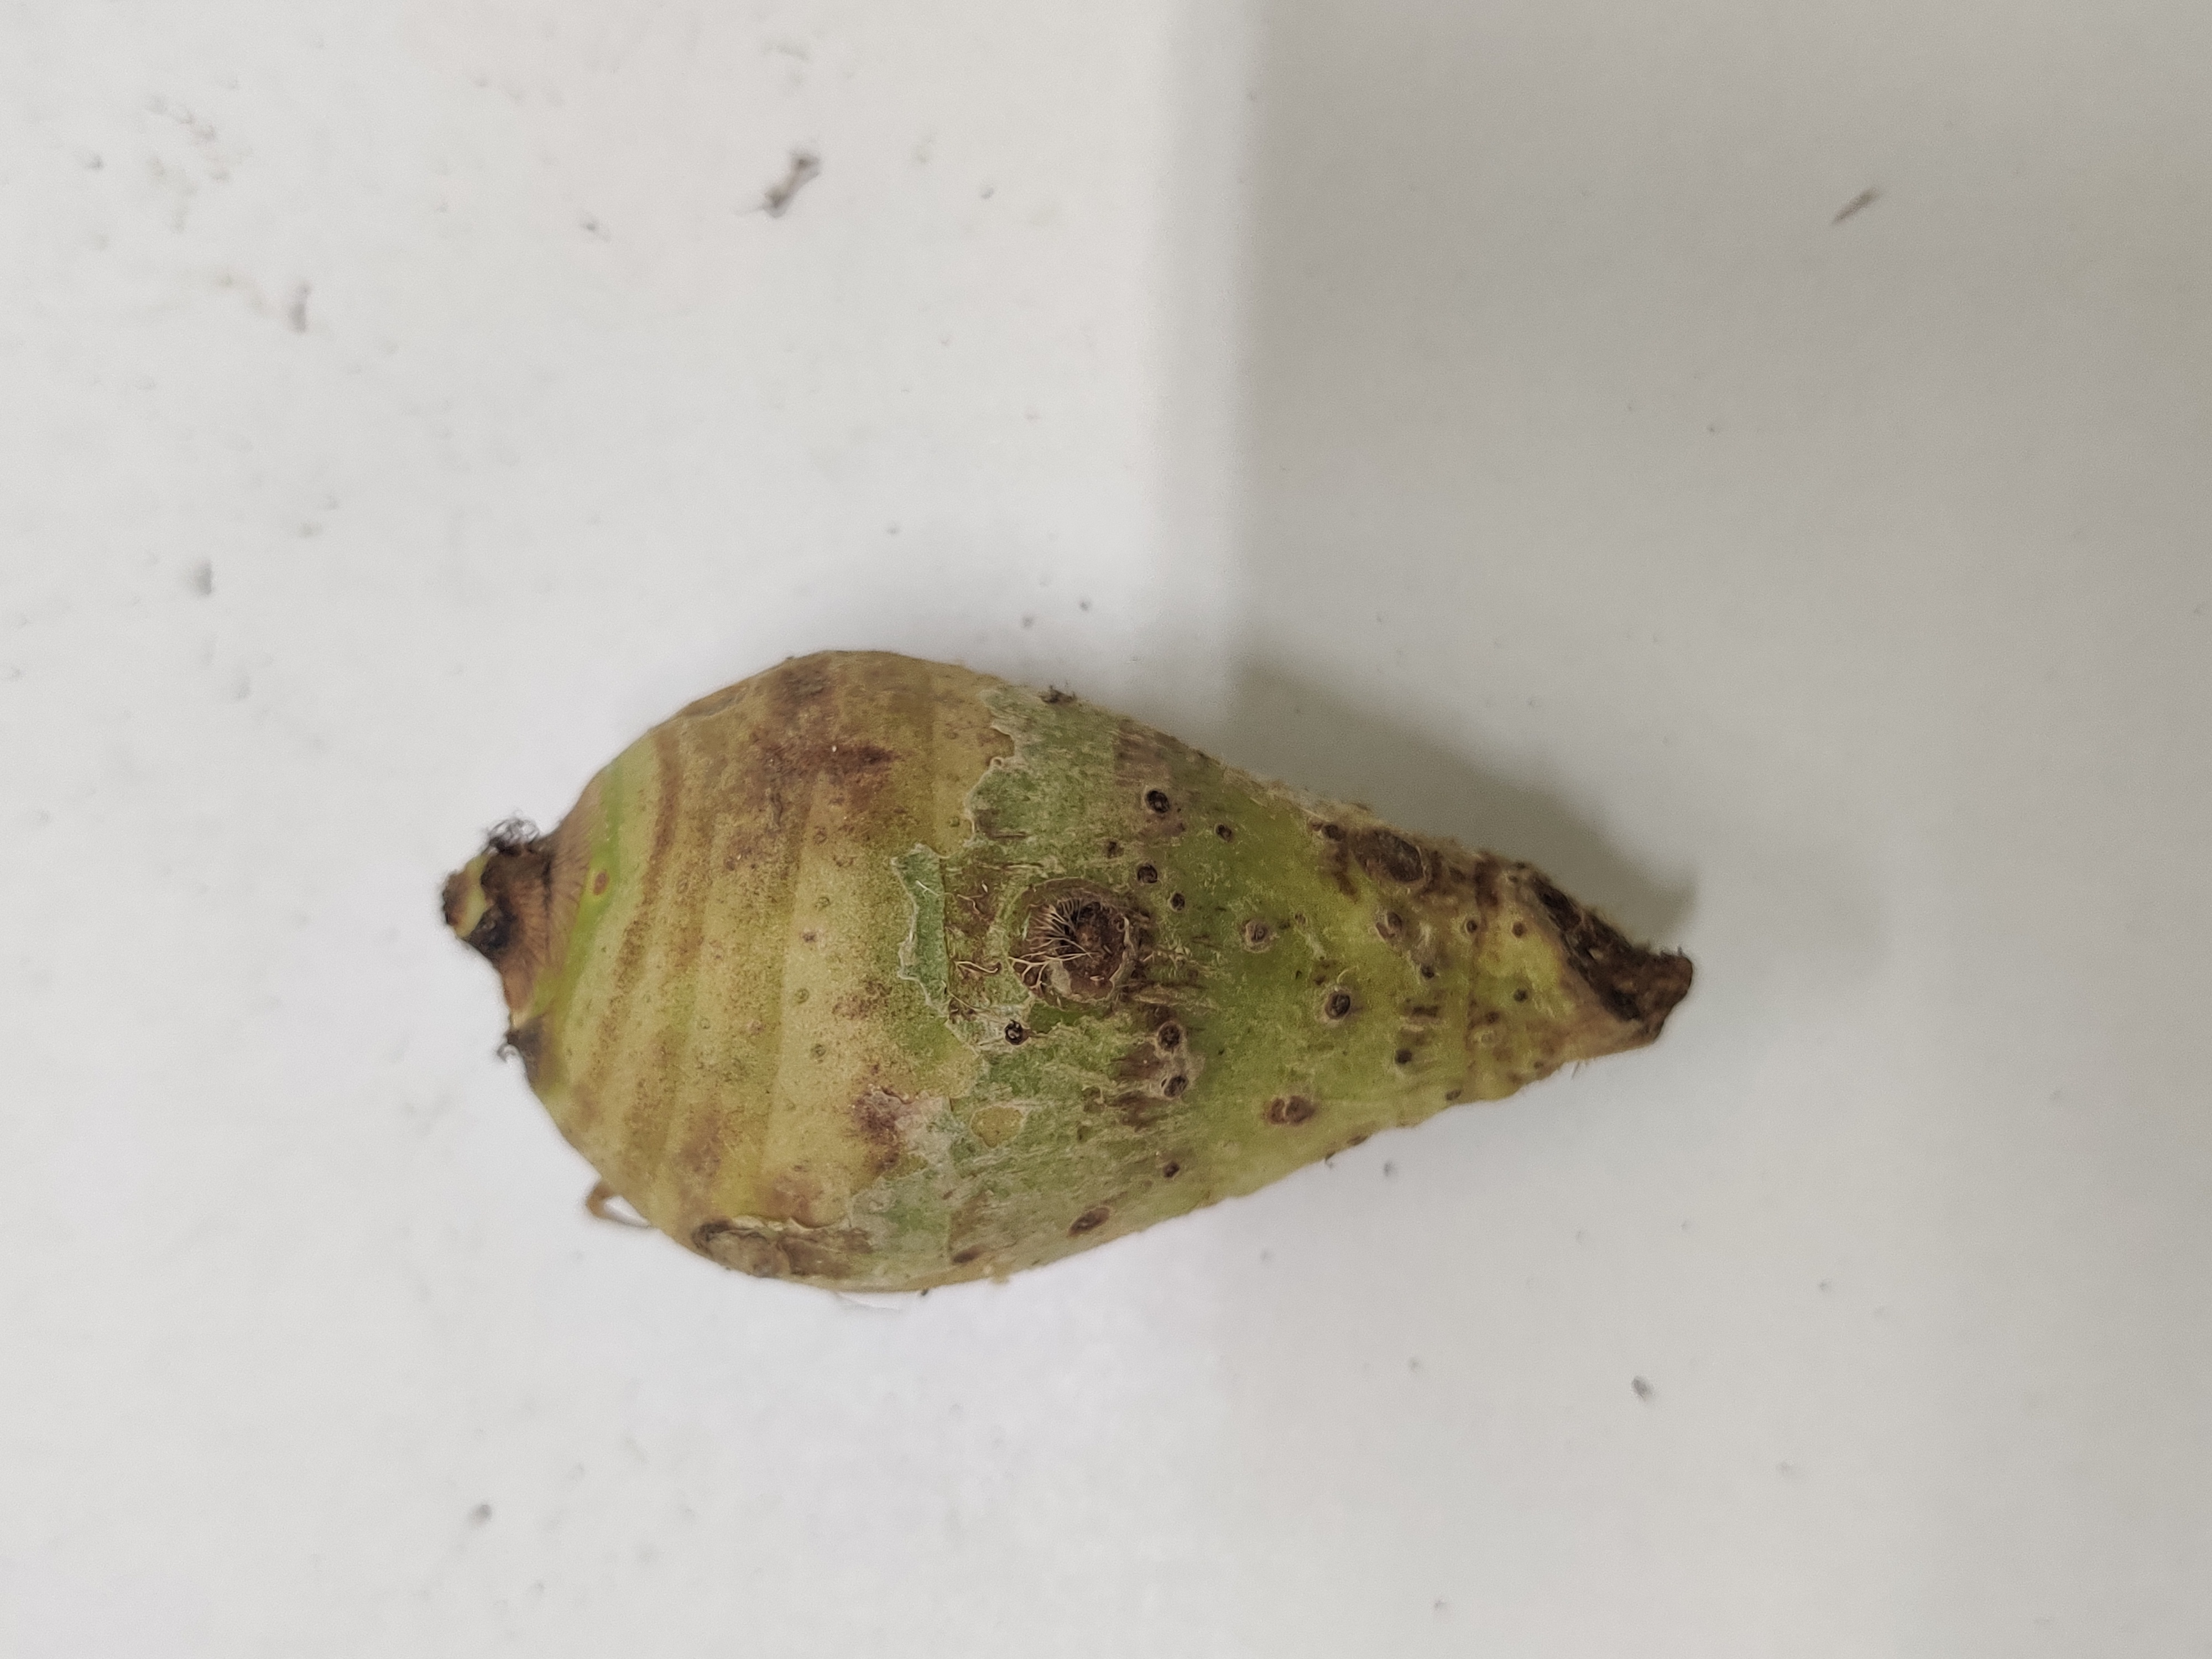
Crop: Taro root
Condition: Severely Damaged